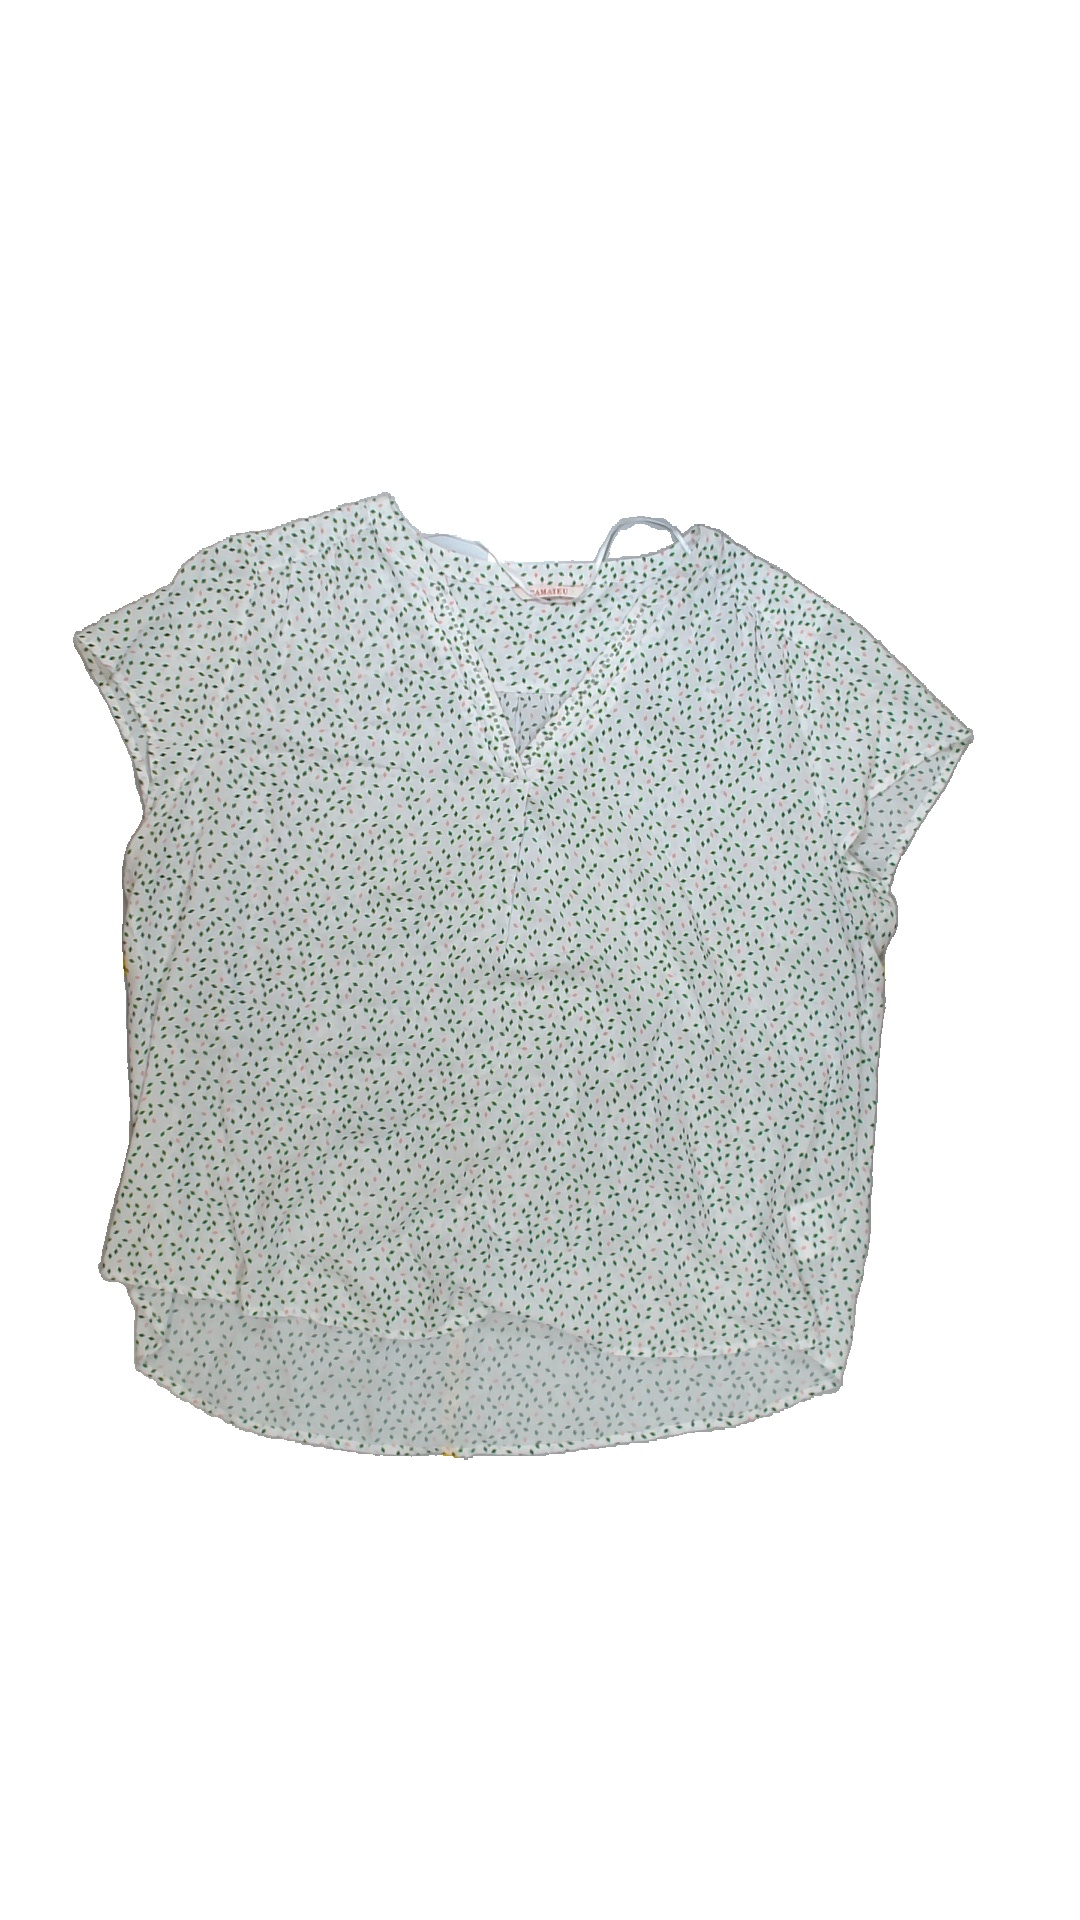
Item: Blouse (Ladies)
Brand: Not Applicable
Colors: Multicolor
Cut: Regular, V-collar
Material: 100%viscose
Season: All
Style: No trend
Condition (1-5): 4
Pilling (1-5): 5
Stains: No
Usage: Reuse
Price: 50-100